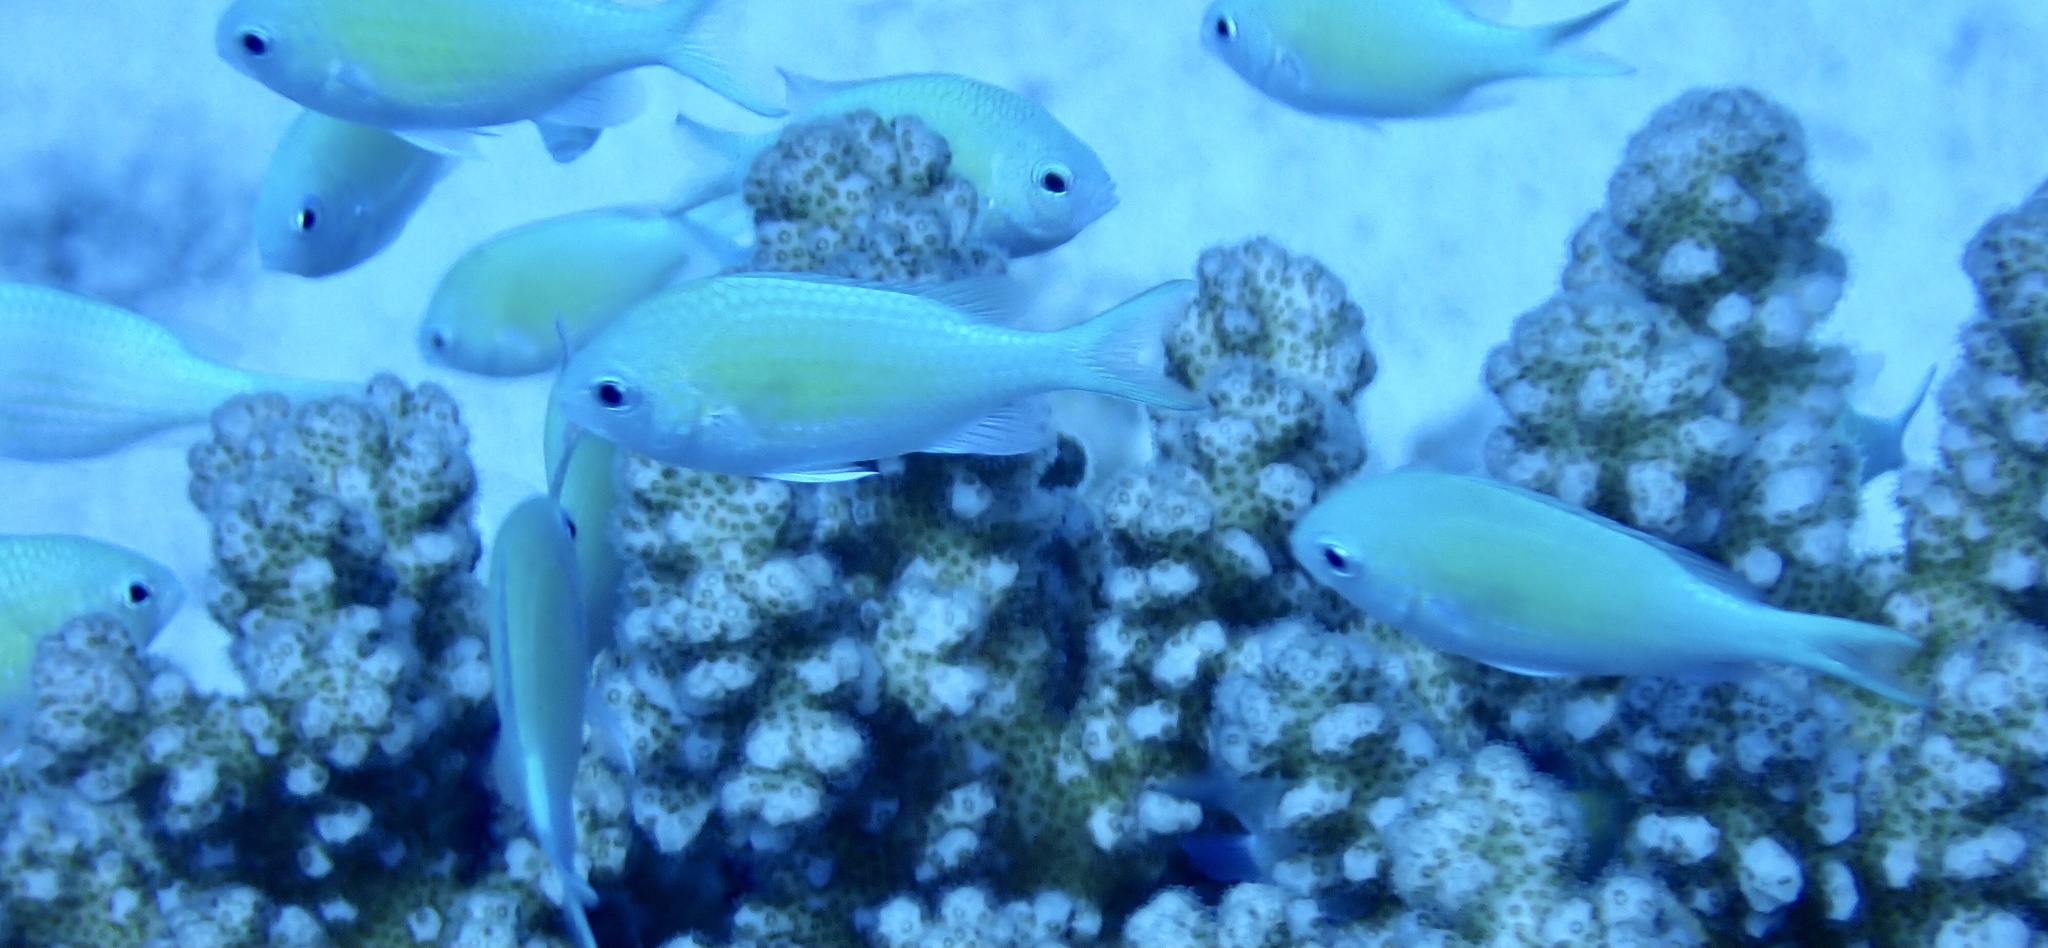
Chromis viridis (Blue-green Chromis)